Filip Cabinet

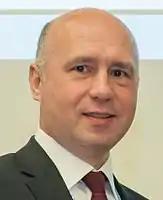
Pavel Filip

The Filip Cabinet was the Cabinet of Moldova led by Pavel Filip from January 2016 to June 2019.